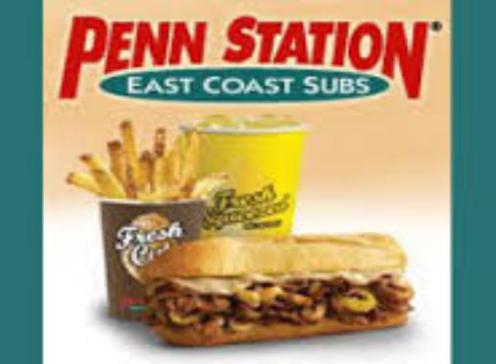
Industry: Food